John Wooden

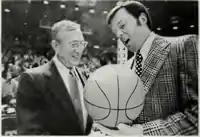
Wooden with Digger Phelps in 1973, after UCLA beat Notre Dame for their NCAA-record 61st straight win

The 1972–1973 season was one of the most memorable campaigns in the history of UCLA basketball. Freshmen became eligible to play varsity ball again, and the Bruins went 30–0 and stretched their winning streak to a record 75 straight in breezing through the NCAA tournament by blowing out Gene Bartow's Memphis State team 87–66 in the final, as Bill Walton hit an incredible 21 of 22 field goal attempts. Walton and Wooden were everybody's Player and Coach of the Year again. Keith Wilkes, Greg Lee, and Larry Hollyfield were members of that team, and Wilkes would go on to win four NBA championships as well.